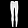
Label: Trouser